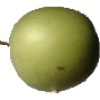
Label: apple_granny_smith